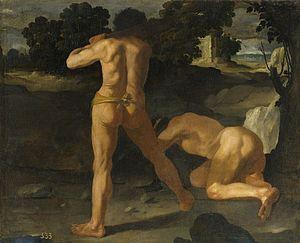
Article principal : Francisco de Zurbarán